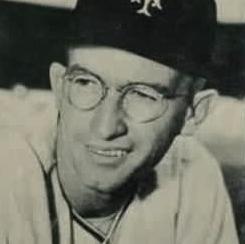
Age: 34